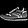
Label: Sneaker